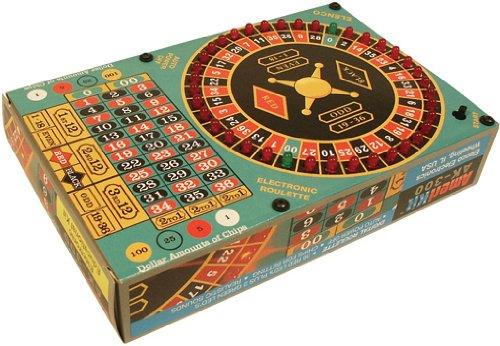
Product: Elenco Digital Roulette Kit | Lead Free Solder | Great STEM Project | SOLDERING REQUIRED
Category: Toys & Games | Learning & Education | Science Kits & Toys
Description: Some soldering required.
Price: $14.57
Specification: ProductDimensions:1.8x8.8x5.8inches|ItemWeight:5.6ounces|ShippingWeight:5.6ounces(Viewshippingratesandpolicies)|DomesticShipping:ItemcanbeshippedwithinU.S.|InternationalShipping:ThisitemcanbeshippedtoselectcountriesoutsideoftheU.S.LearnMore|ASIN:B0009Z3JJK|Californiaresidents:ClickhereforProposition65warning|Itemmodelnumber:AK-300|Manufacturerrecommendedage:12-16years|Batteries:19Vbatteriesrequired.